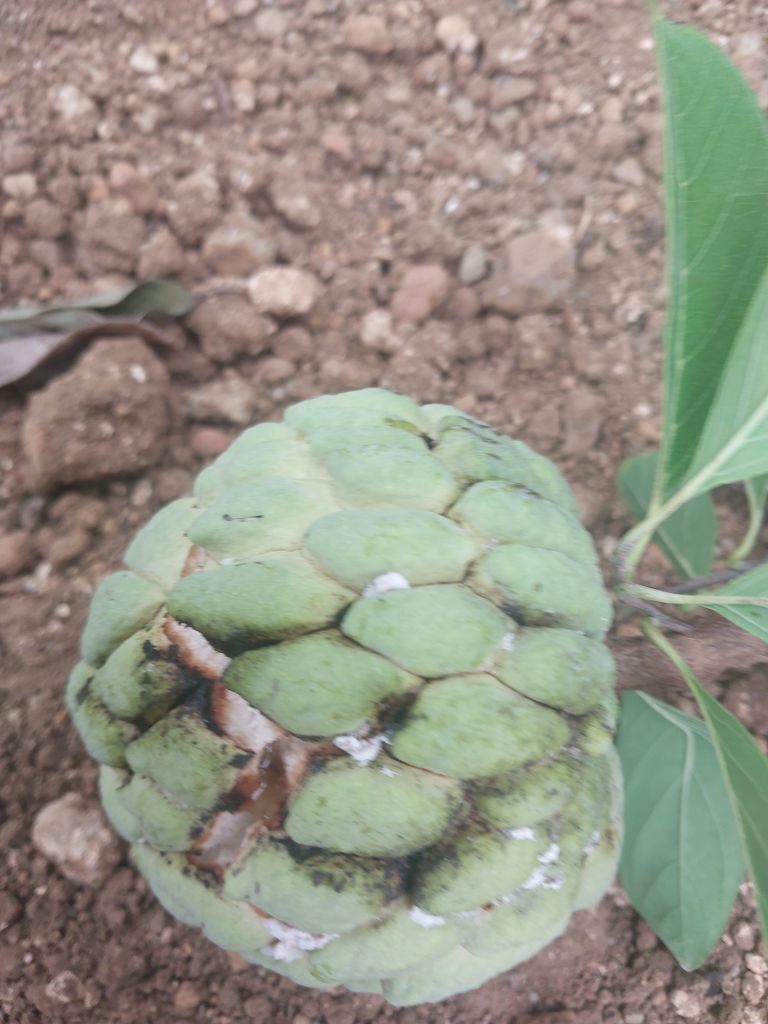
Disease label: Athracnose